Abydos boats

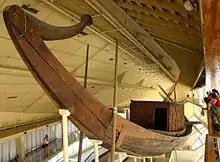
Solar Bark, Cheops (Kufu), ca. 2500 BC

The Abydos boats were found in boat graves with their prows pointed towards the Nile. Experts consider them to have been the royal boats intended for the pharaoh in the afterlife. Umm el-Qa'ab is a royal necropolis that is about one mile from the Abydos boat graves where early pharaohs were entombed.